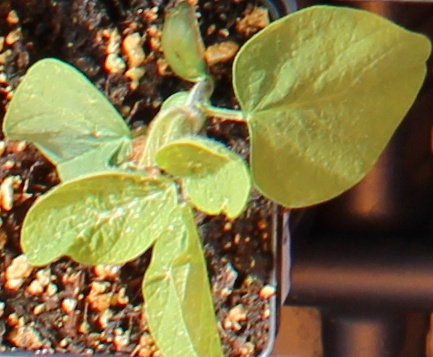
Label: Soybean